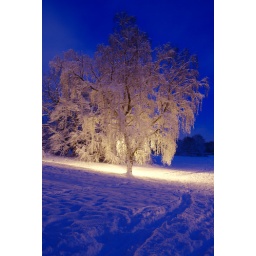
Weeping Willow, backlit by street lamp